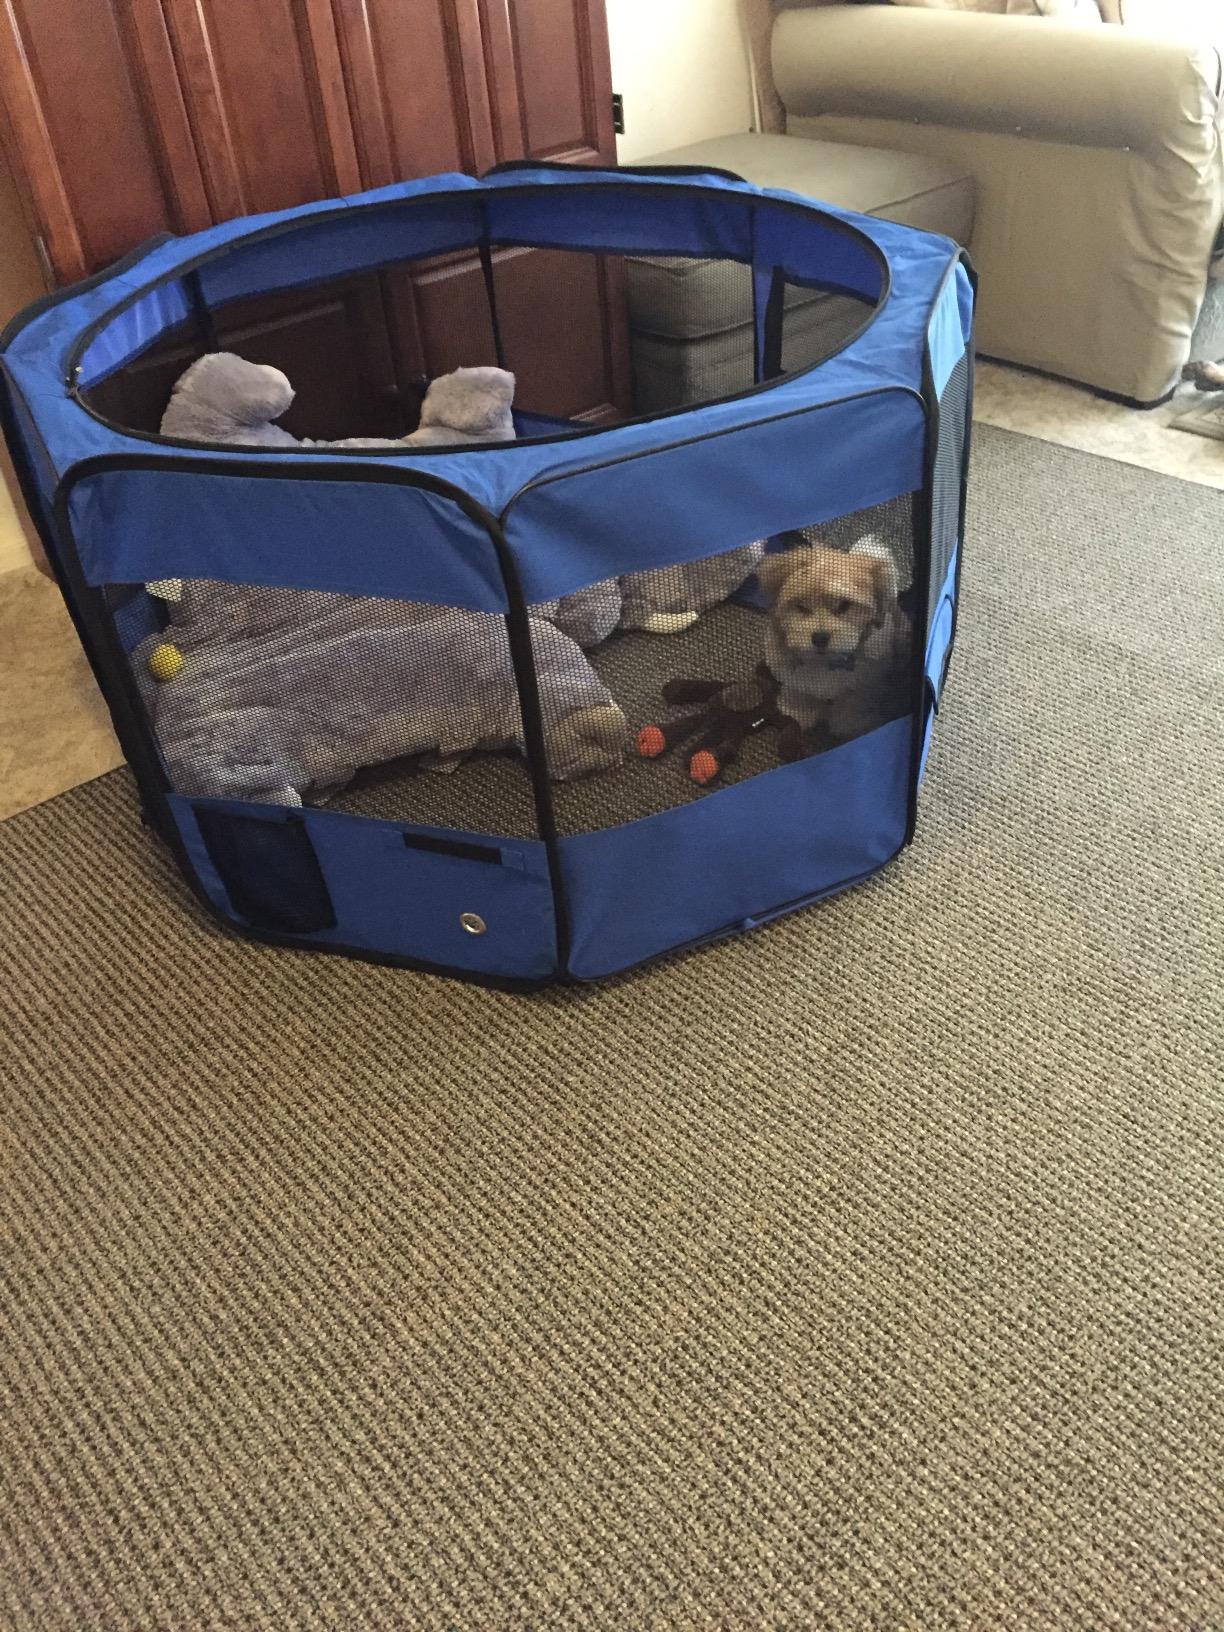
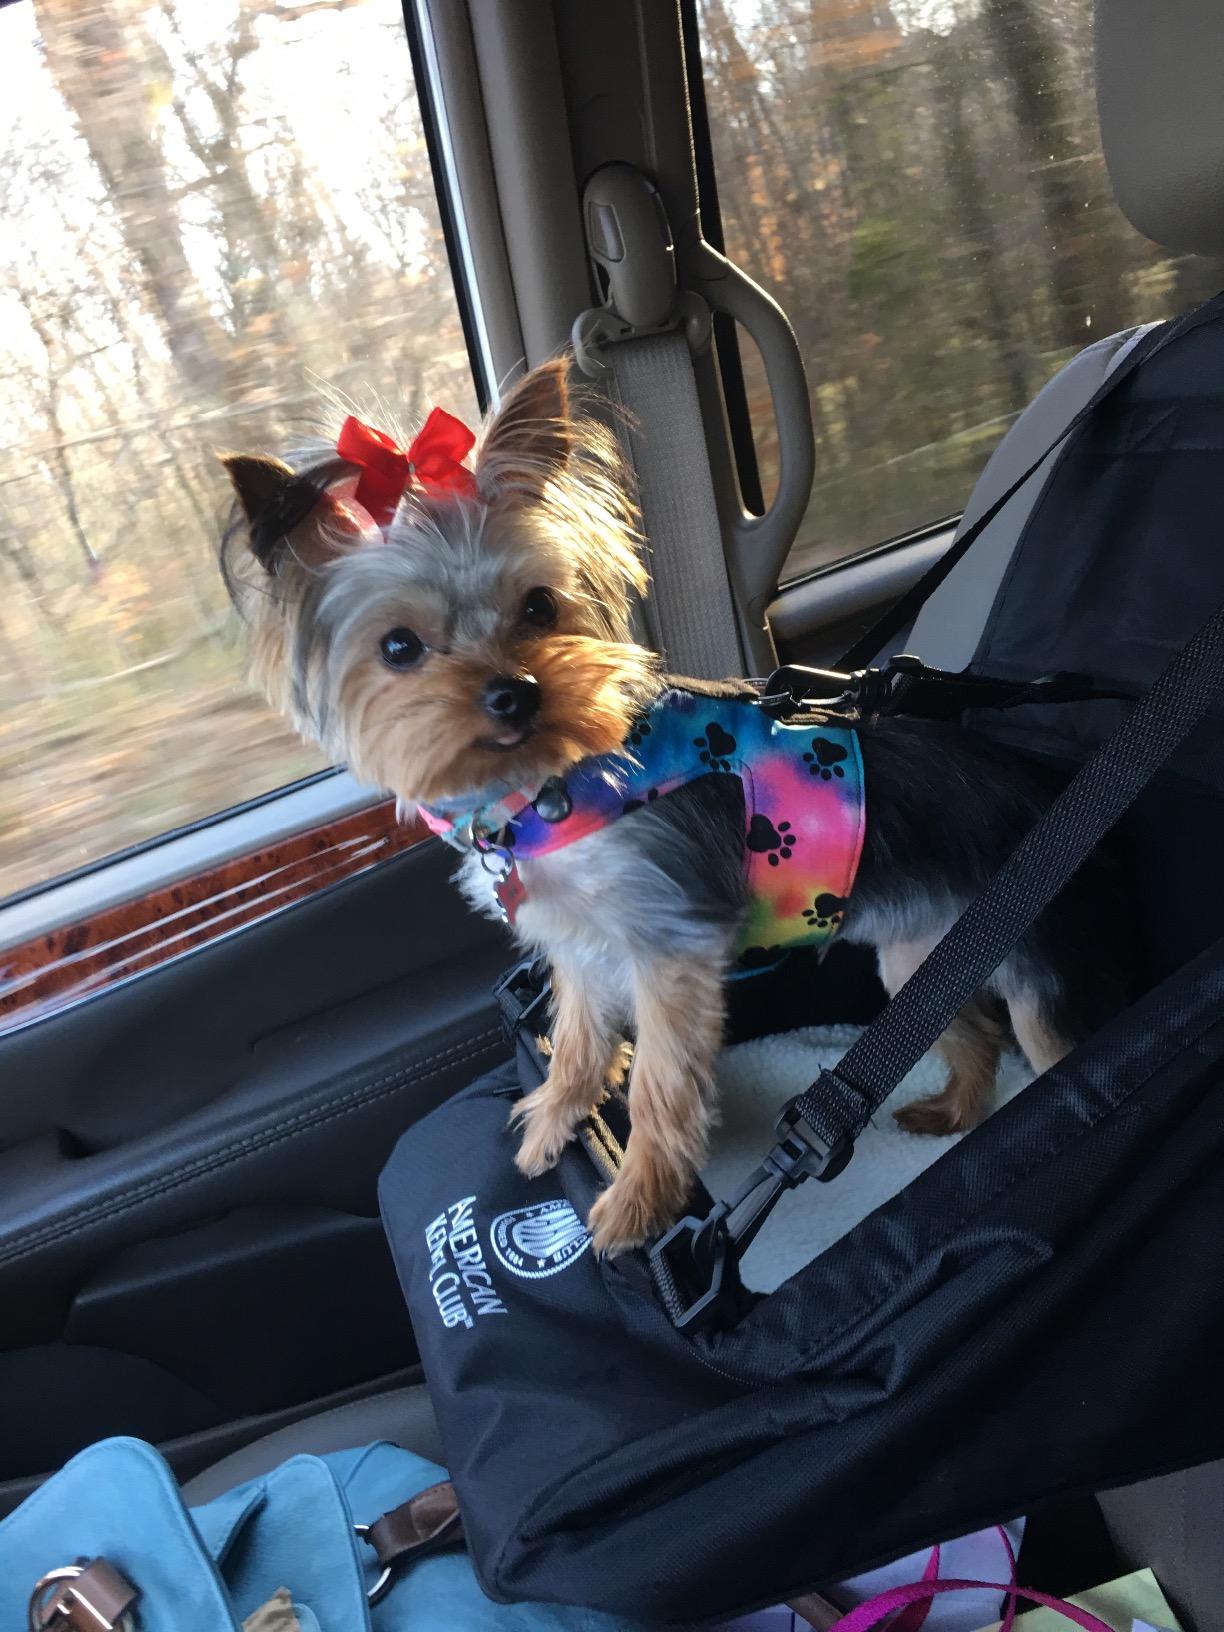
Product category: items_kennel
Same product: no